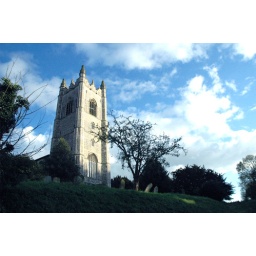
castle upon the hill